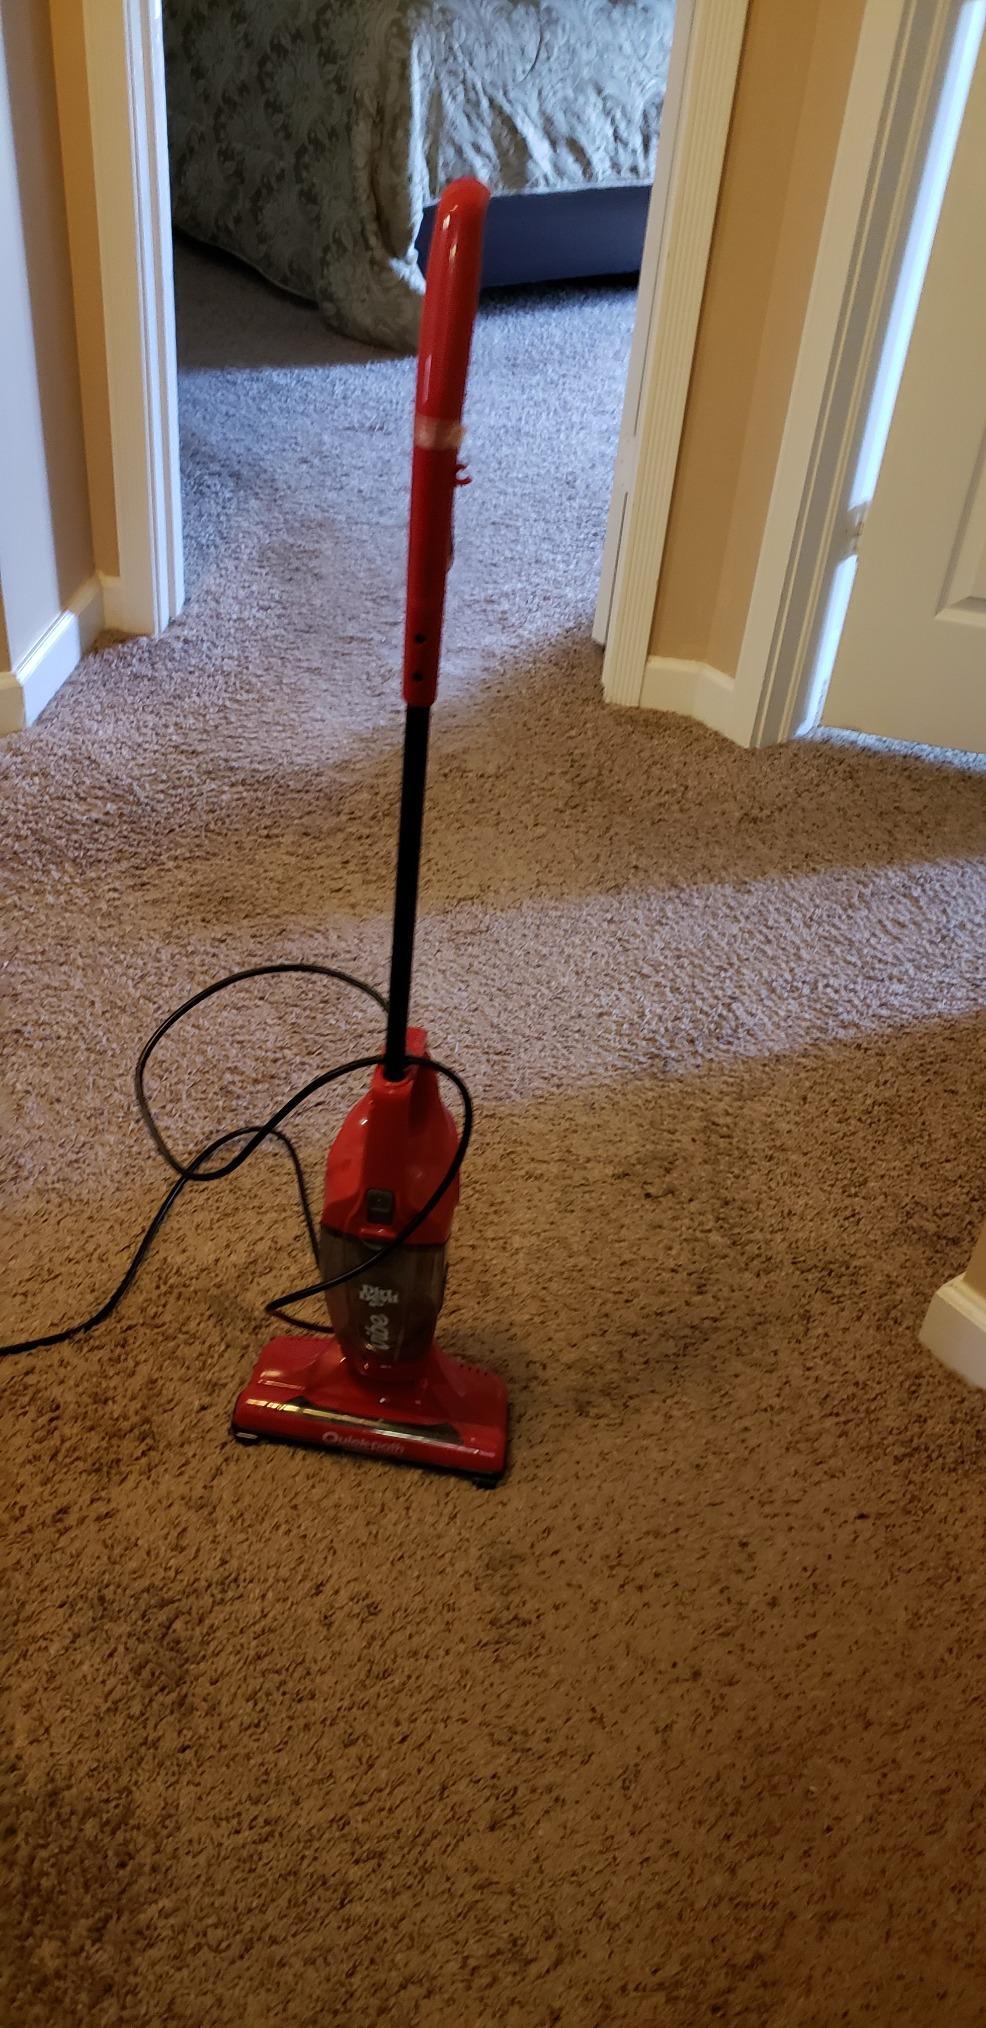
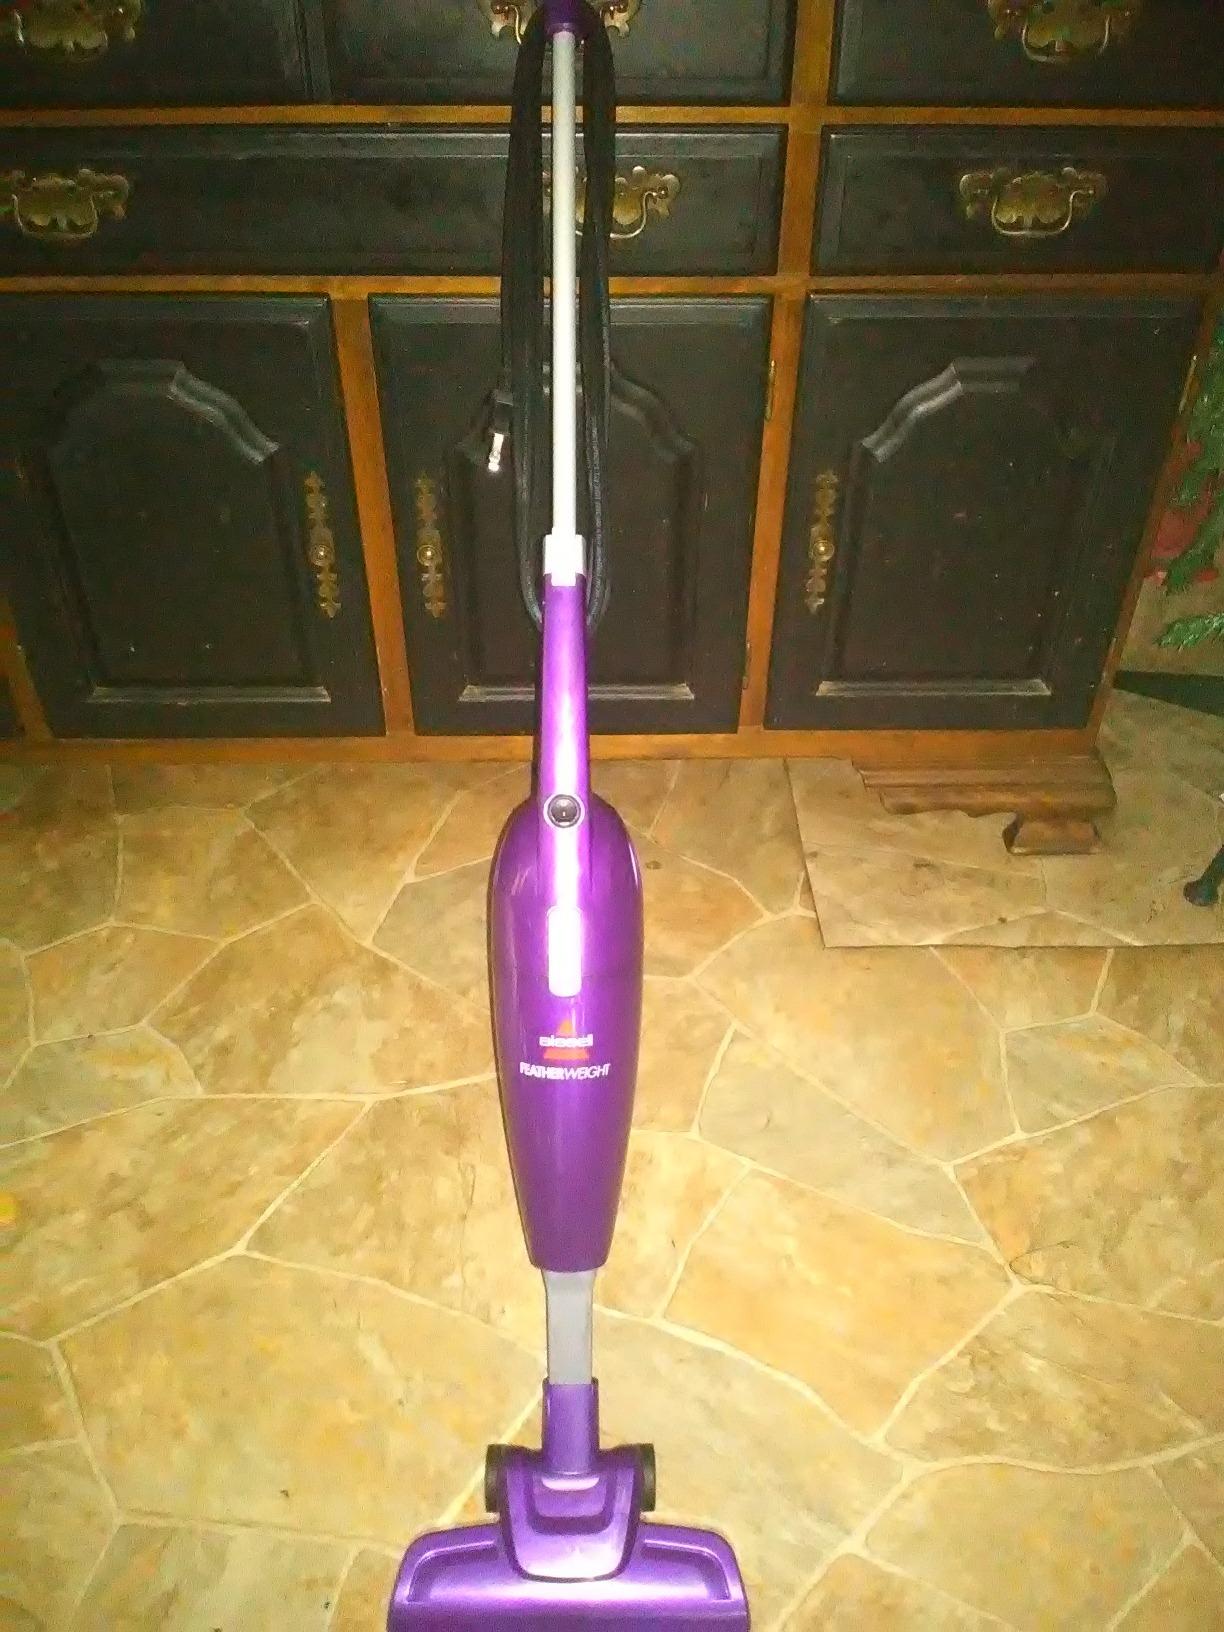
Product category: items_vacuum
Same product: no